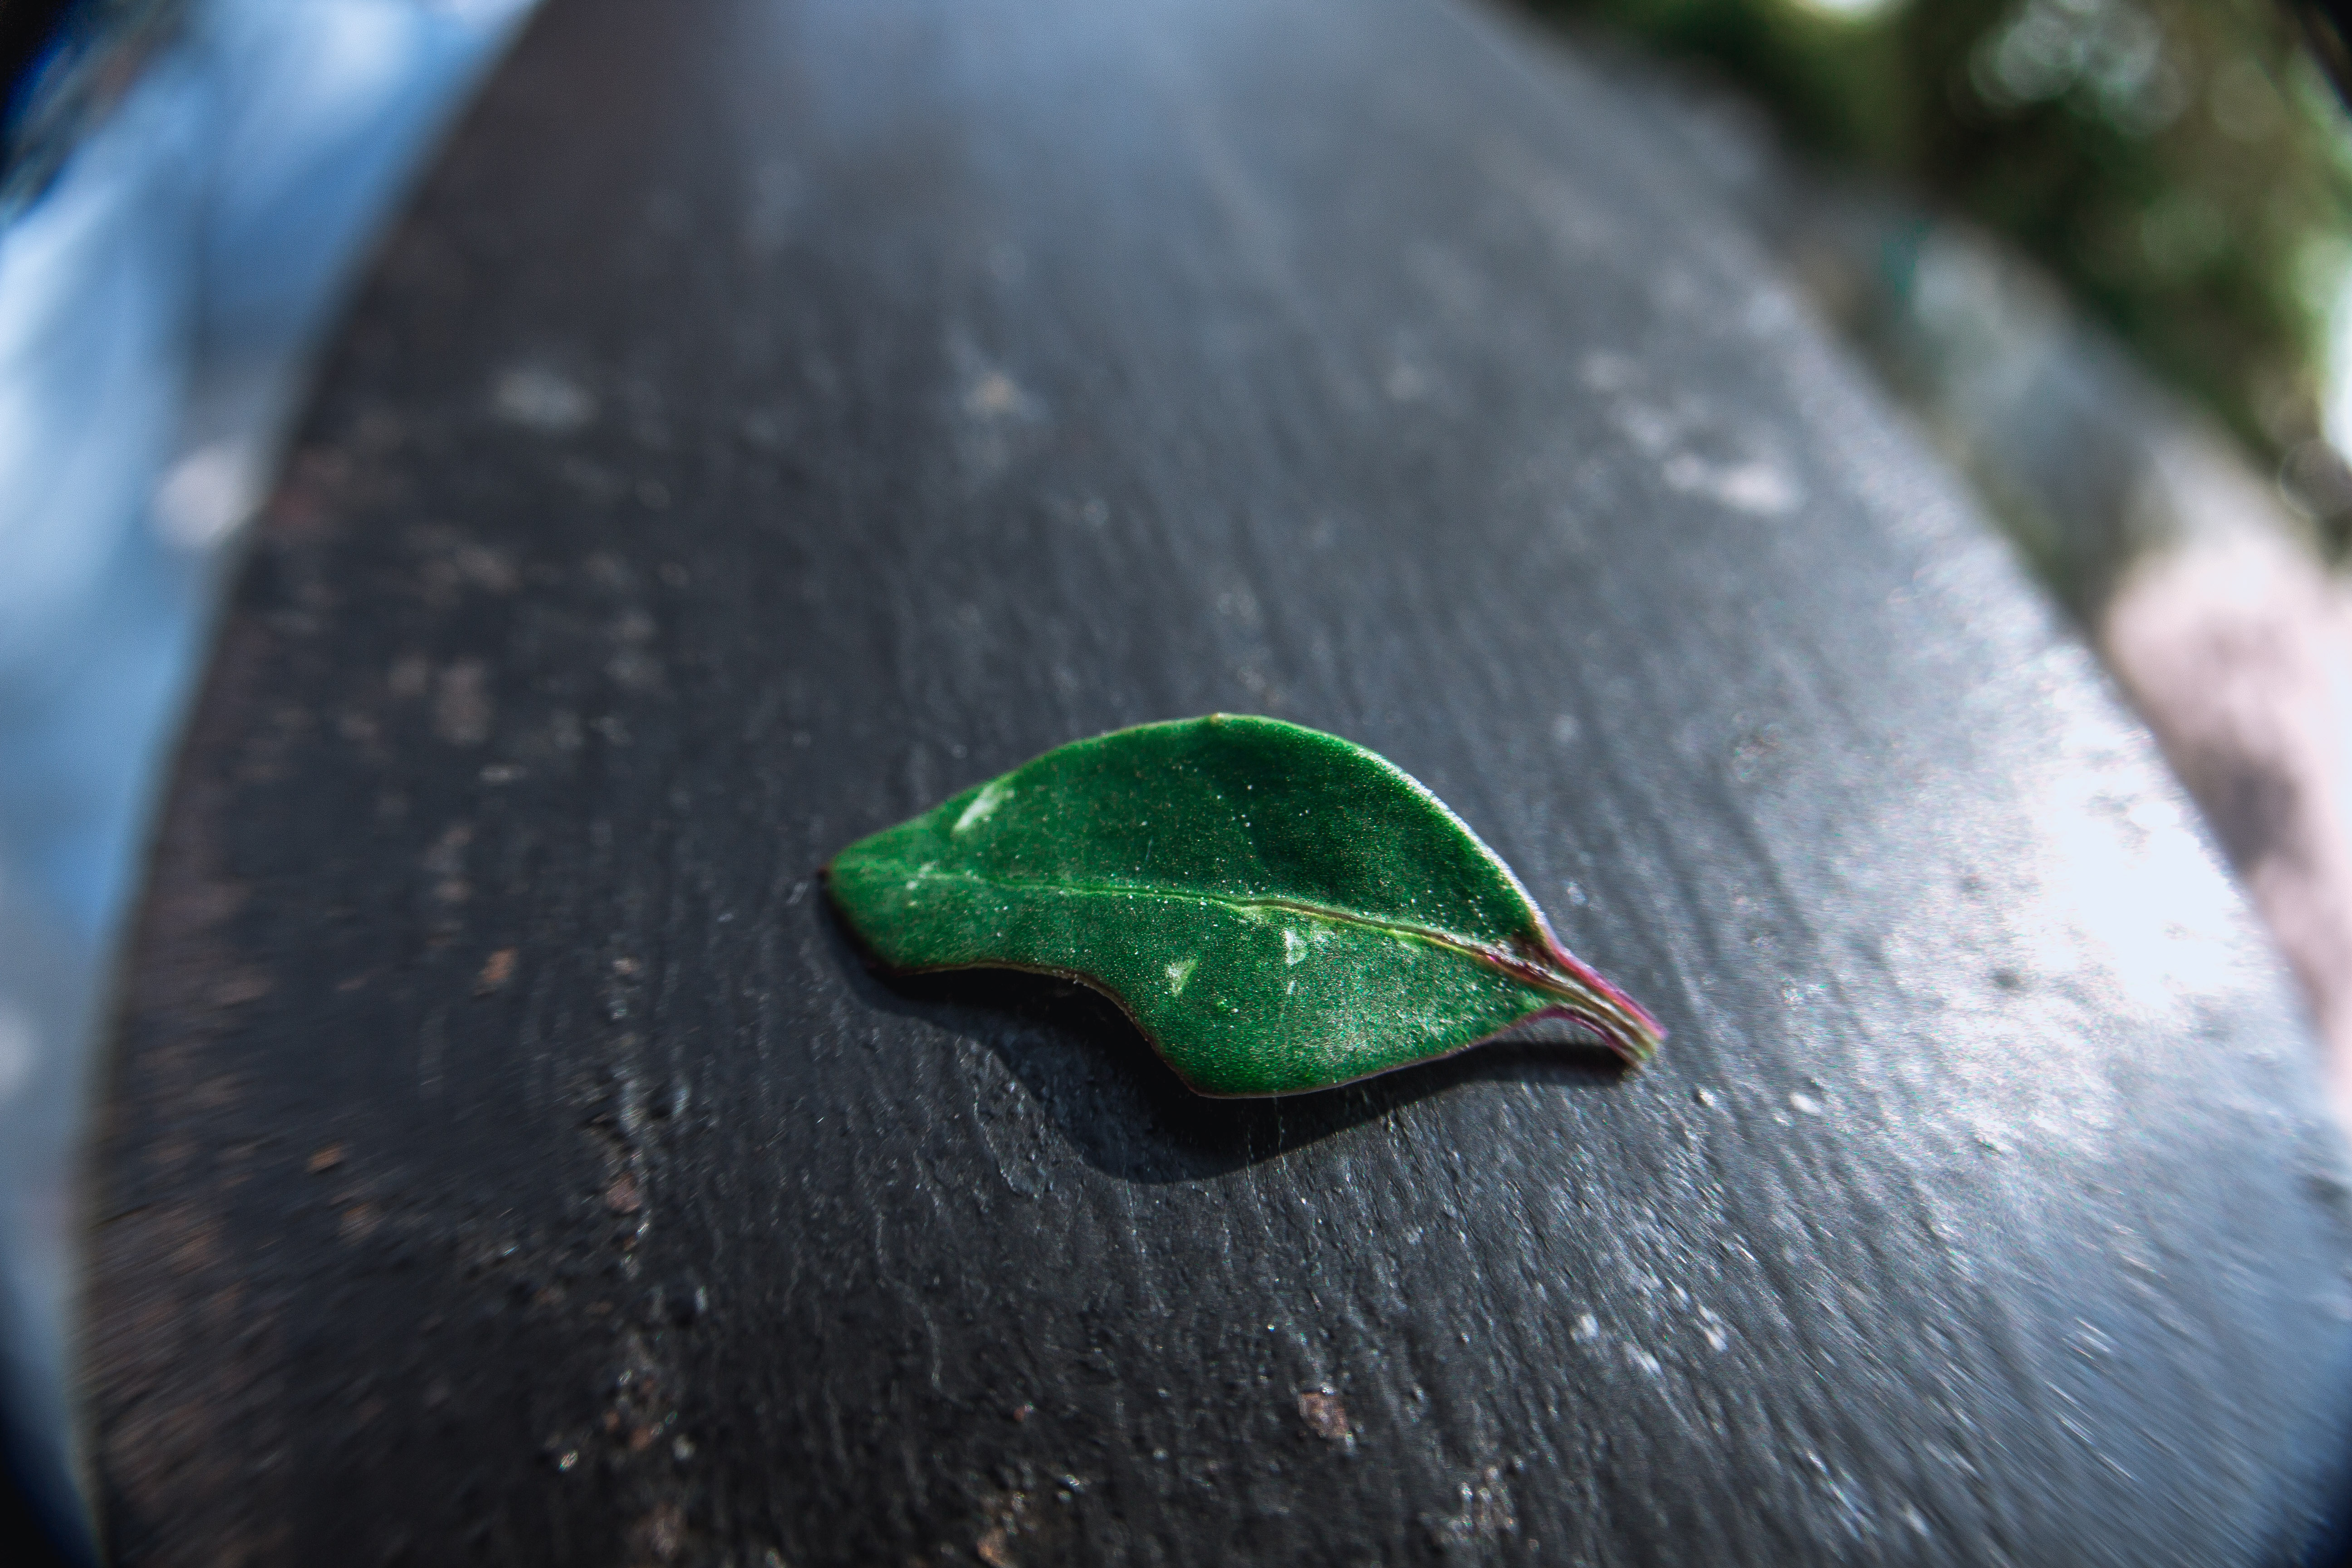
leave, leaf, green, close up, organism, plant, tree, wood, photography, fashion accessory, plant stem